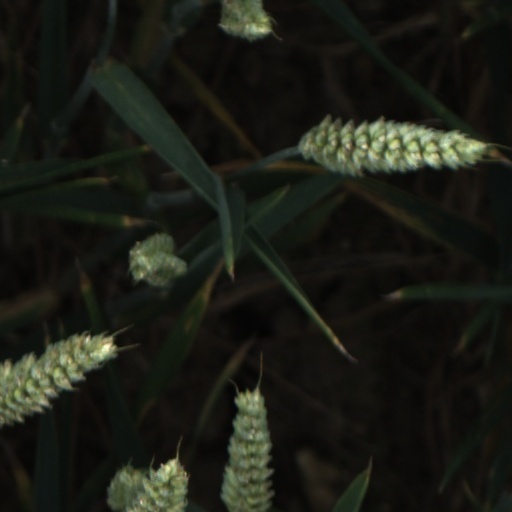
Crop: wheat